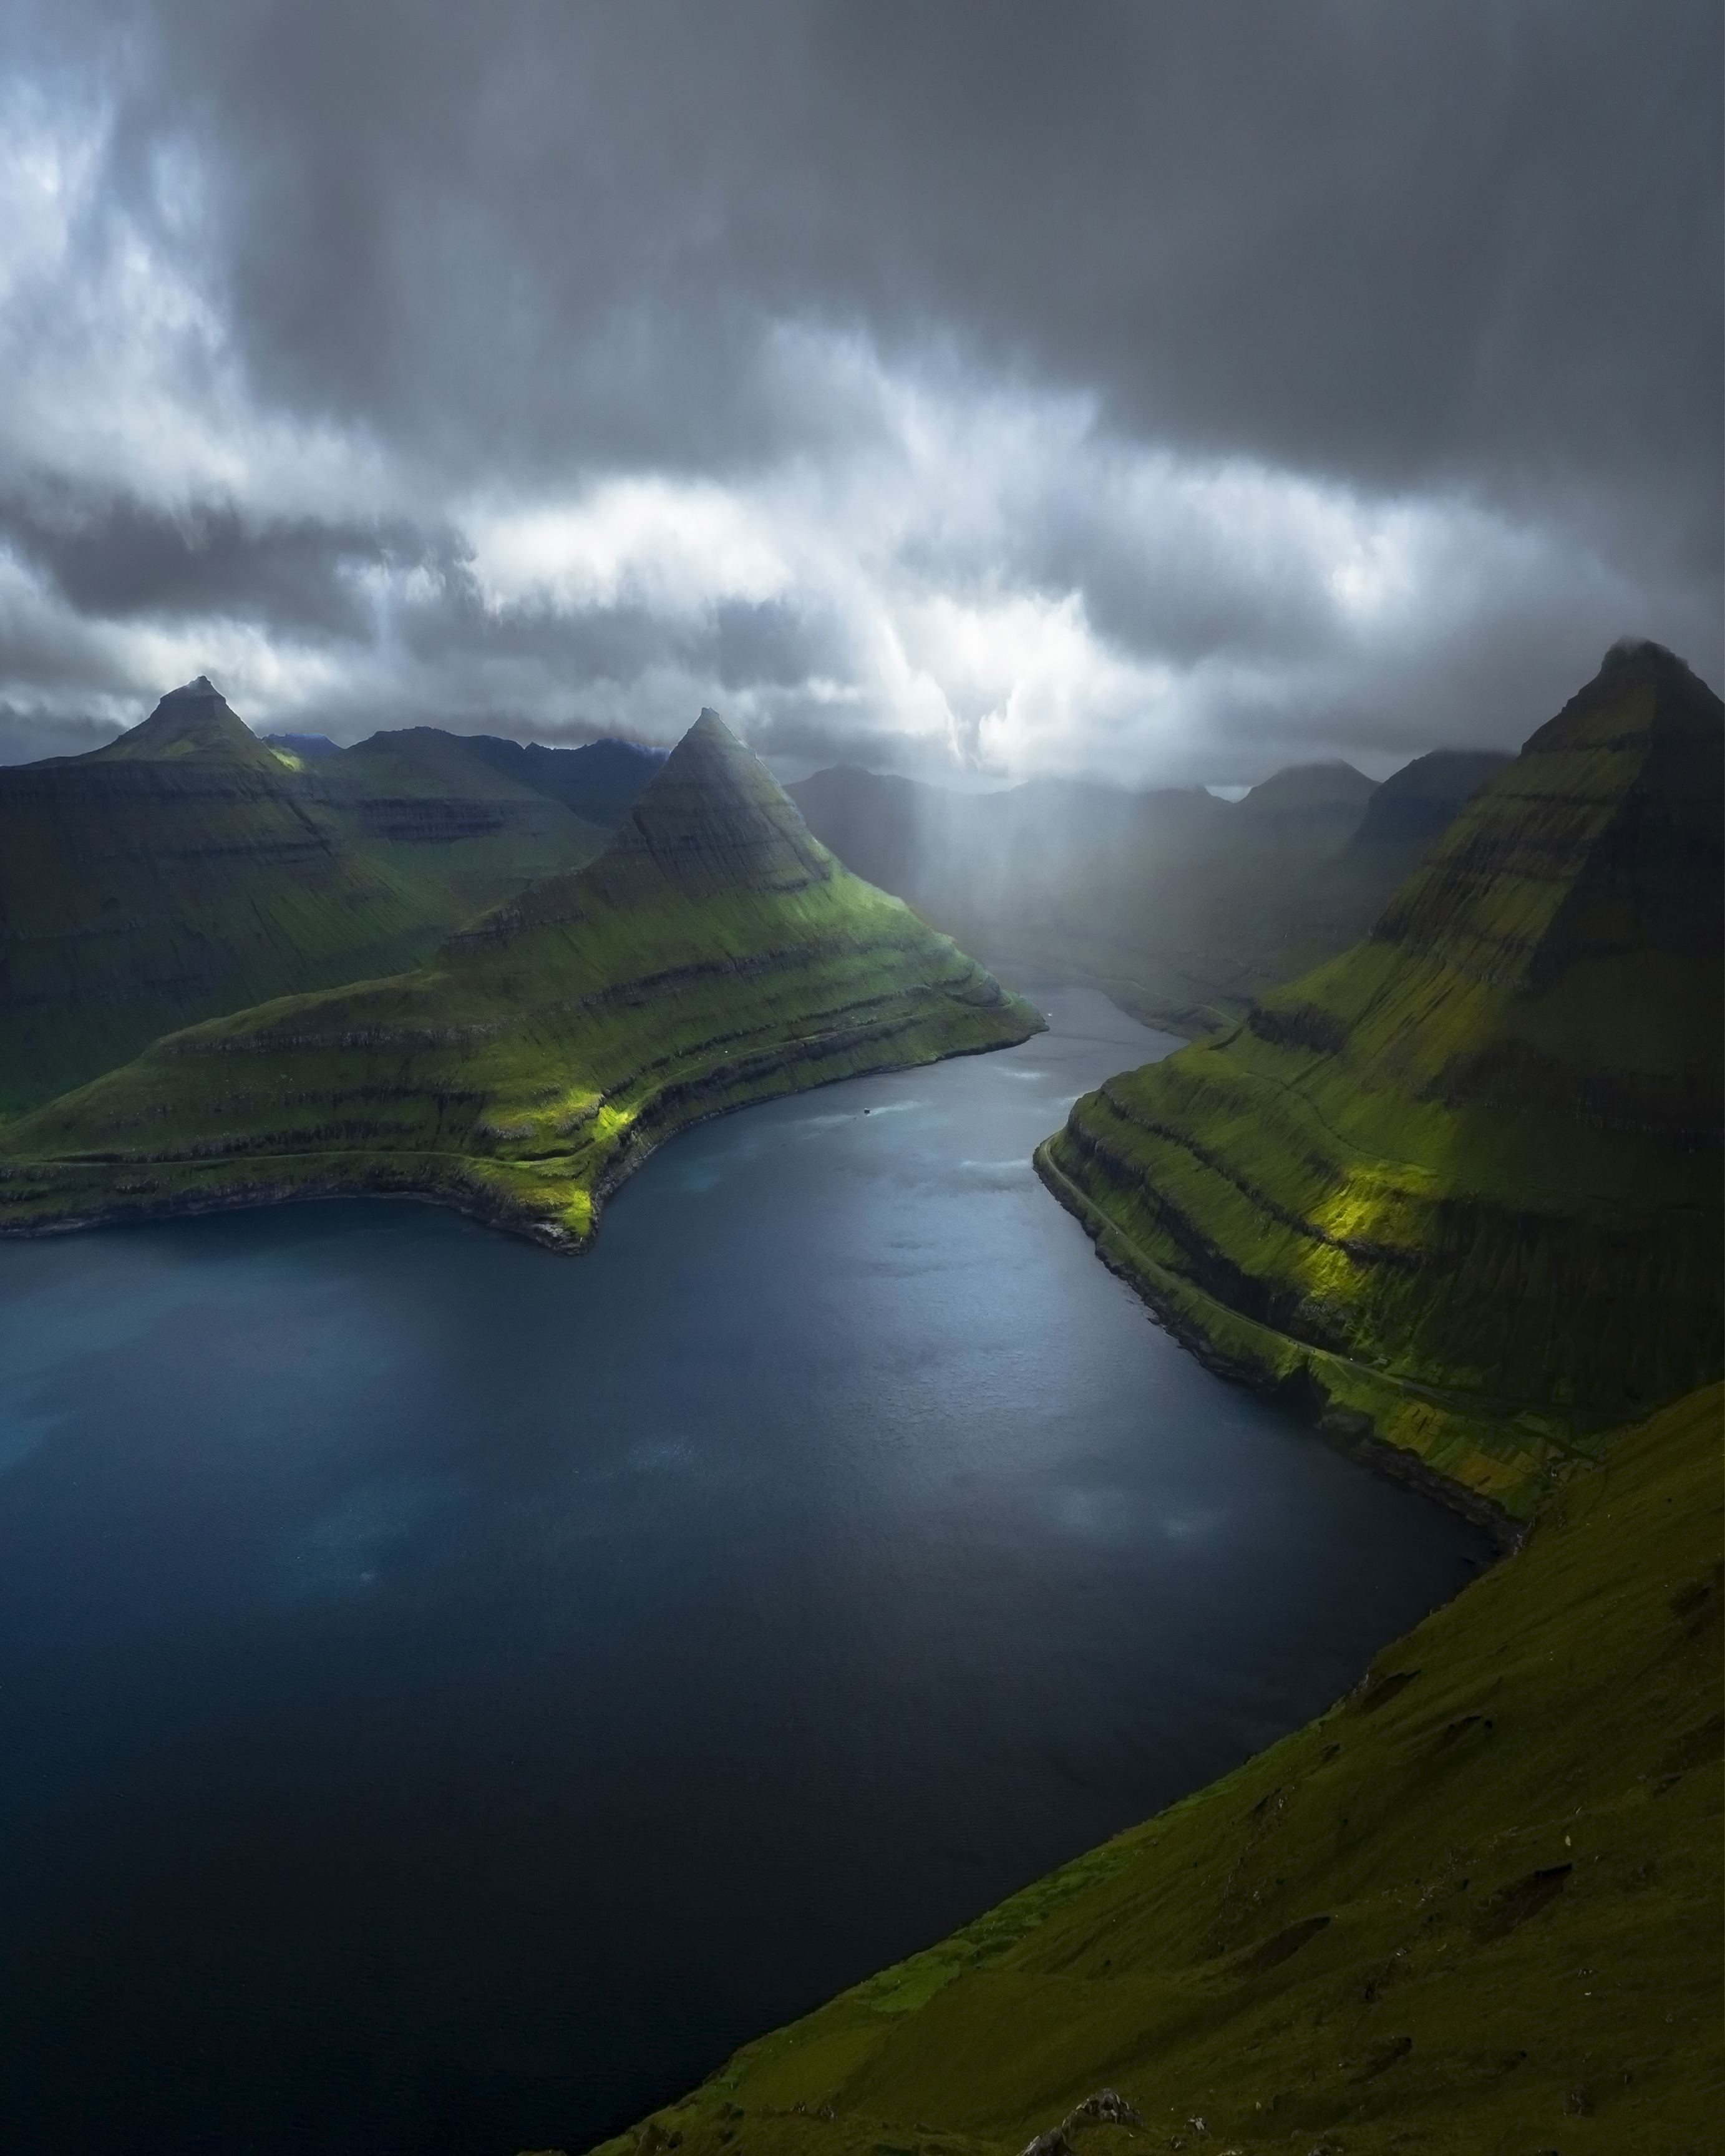
highland, nature, natural landscape, sky, mountainous landforms, mountain, fjord, lake district, loch, lake, water resources, atmospheric phenomenon, hill, fell, reflection, cloud, landscape, wilderness, valley, river, atmosphere, tarn, sunlight, sound, terrain, mountain range, hill station, sea, reservoir, ridge, grassland, coast